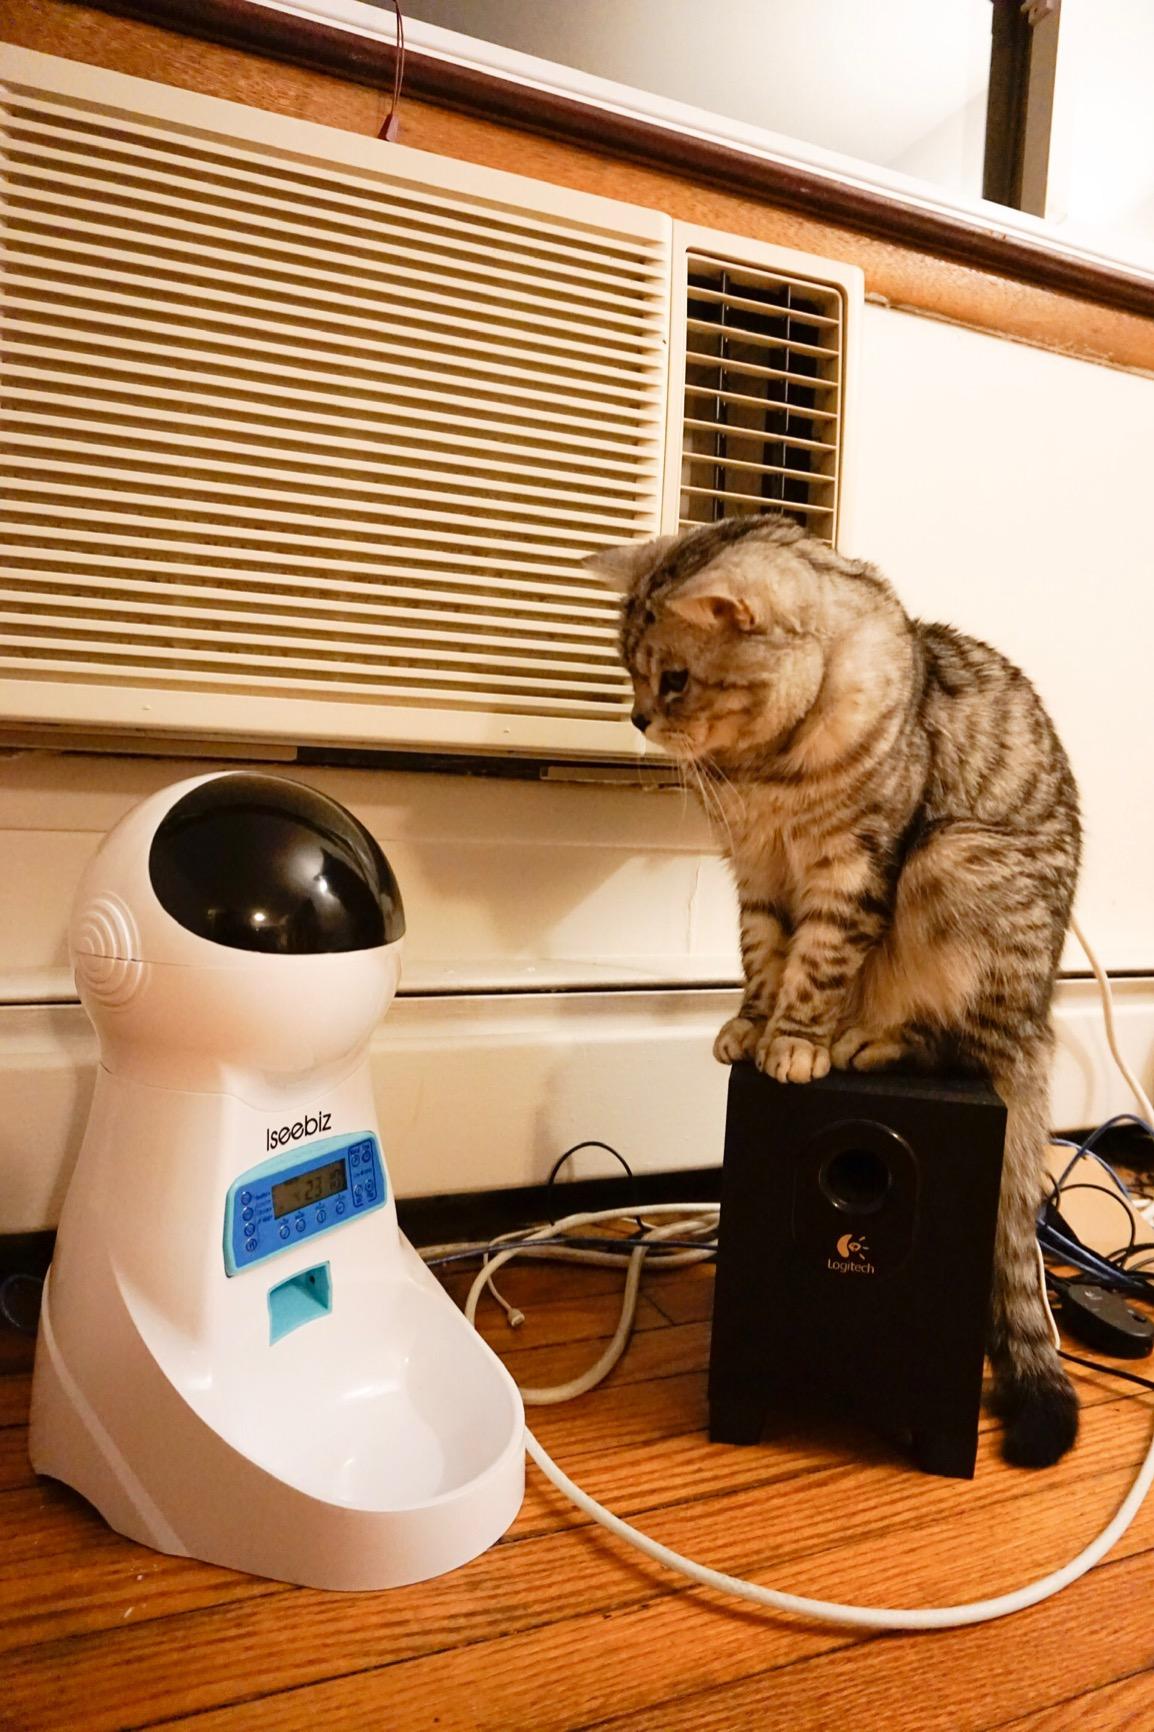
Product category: items_feeder
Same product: yes